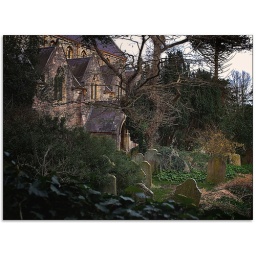
Over the church wall - Nature in Control